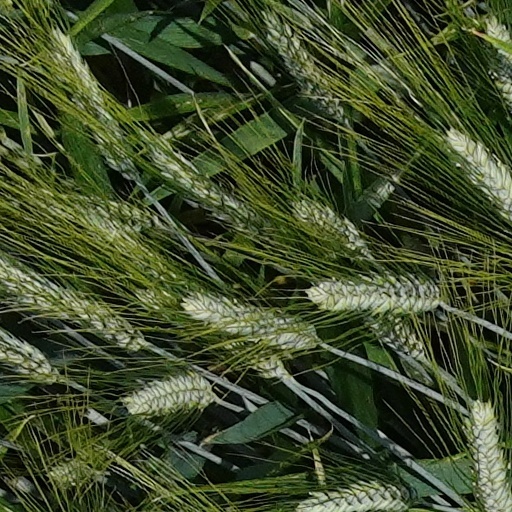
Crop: wheat